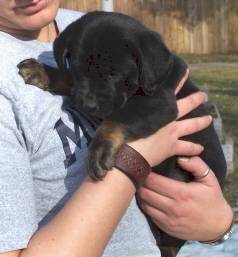
Label: dog